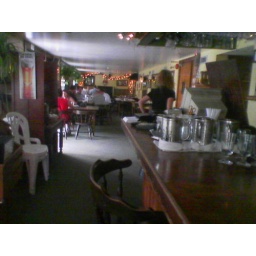
Today's lunch location...nice little bar on the water in North Hatley.